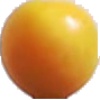
Label: cherry_wax_yellow